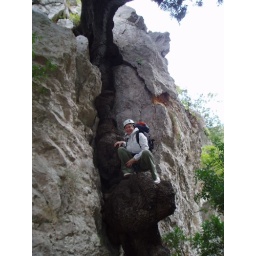
Cass climbing random tree in rock